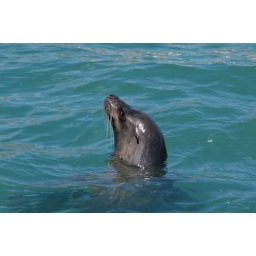
A sea lion that was swimming around while we were waiting to catch our boat to Santa Cruz.